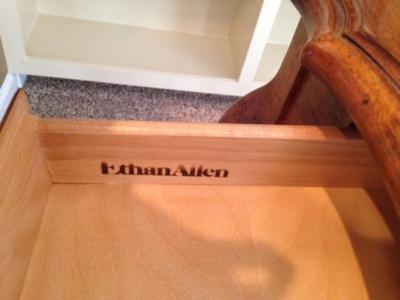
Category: table